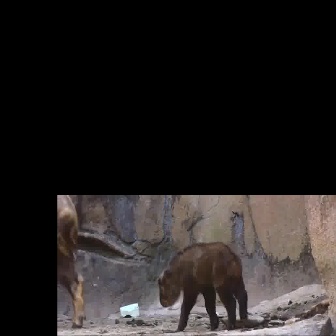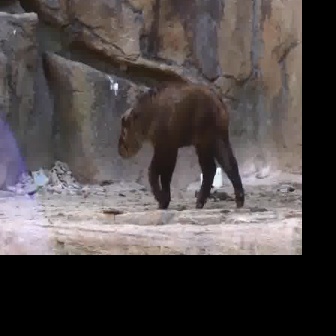
  Please identify the target specified by the bounding box [157,241,248,331] in the first image and locate it in the second image. Return the coordinates in [x_min,y_min,x_max,y_max] format.
Answer: [116,82,243,209]